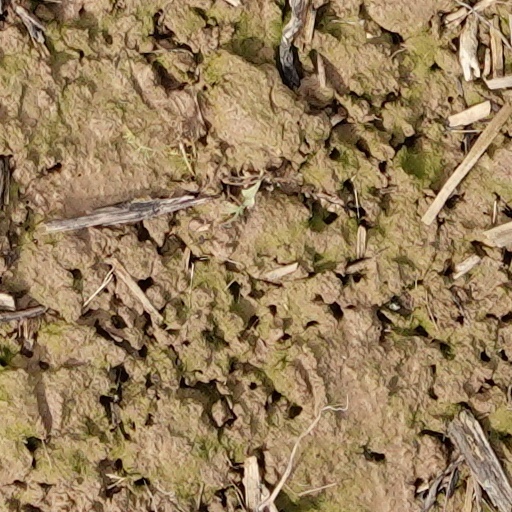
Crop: wheat